Achill Island Lifeboat Station

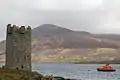
Achill Island lifeboat in Achill Sound

After just 14 months, the "Helen Turnbull" (ON 1027) was withdrawn on 26 January 1998, and replaced by another temporary boat, the 52-foot lifeboat 52-10 "Soldian" (ON 1057), previously stationed at . "Soldian" would serve at Achill Island for just over one year, but in that time, would record the stations Silver Medal service.